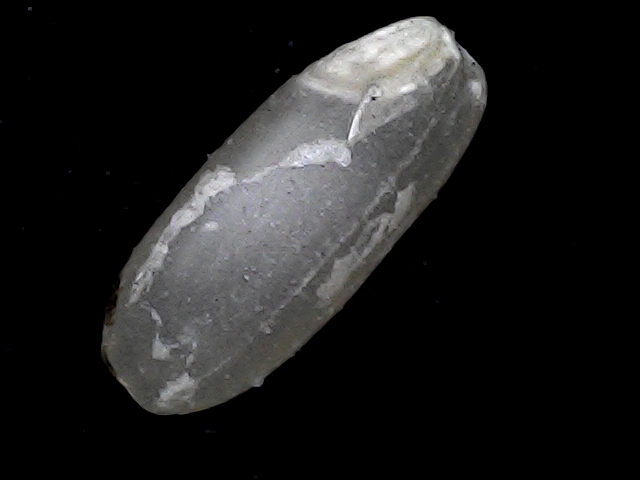
Rice variety: BR22